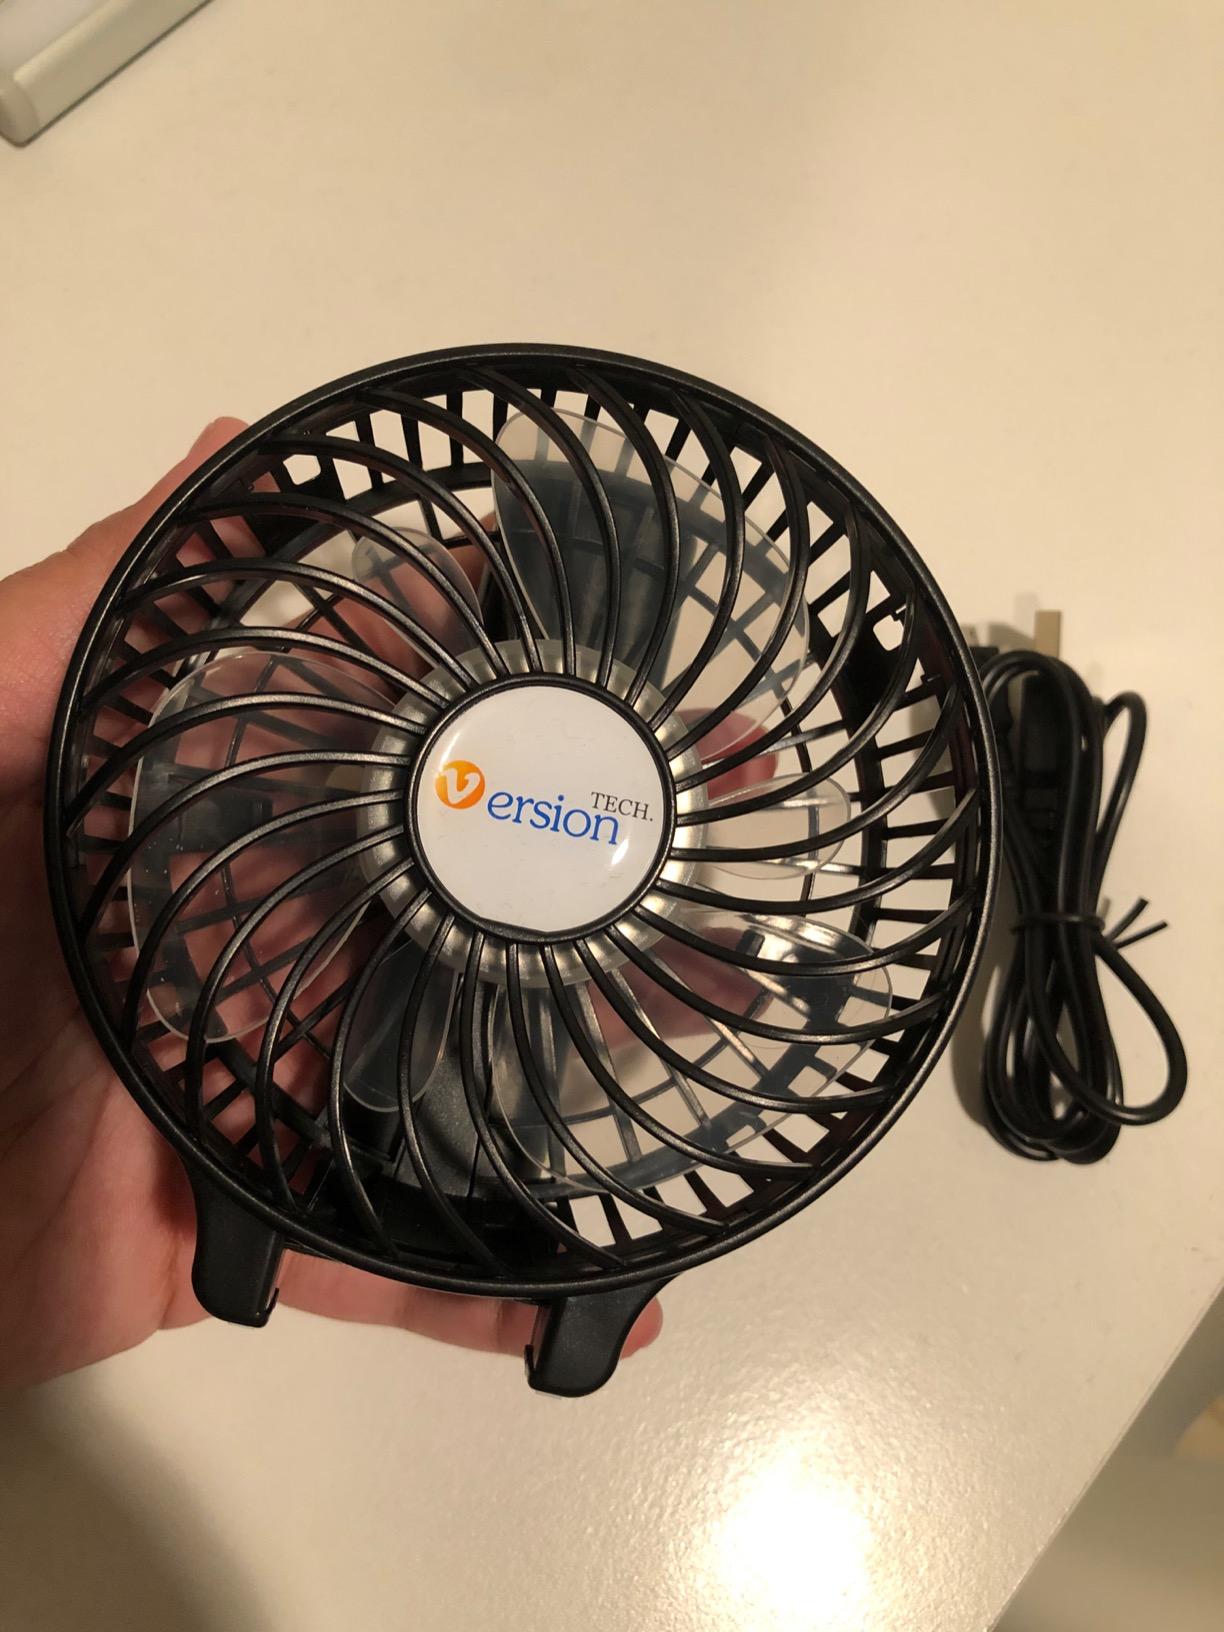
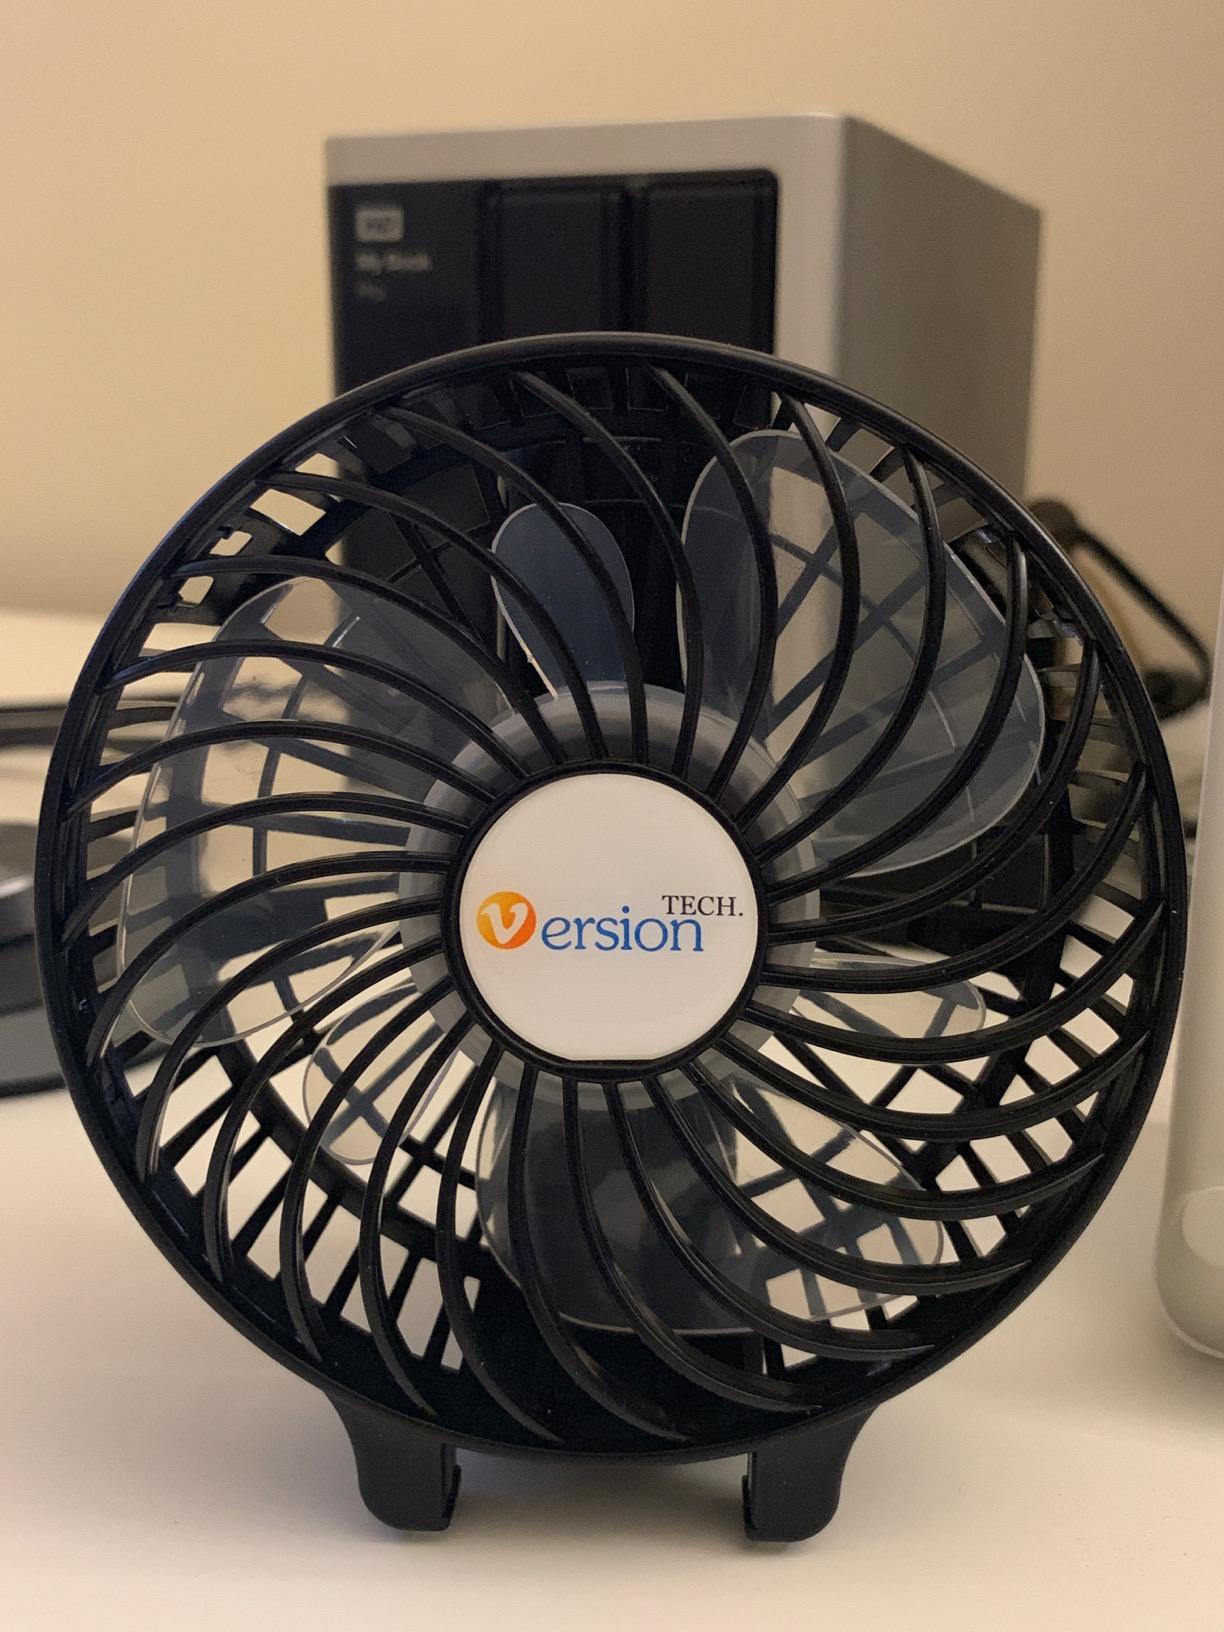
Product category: fan
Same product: yes